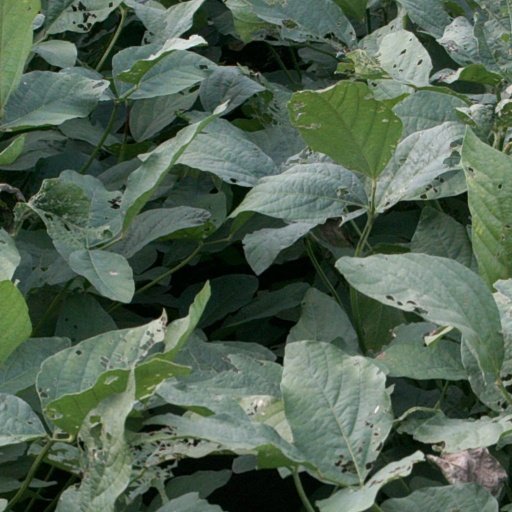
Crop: soybean